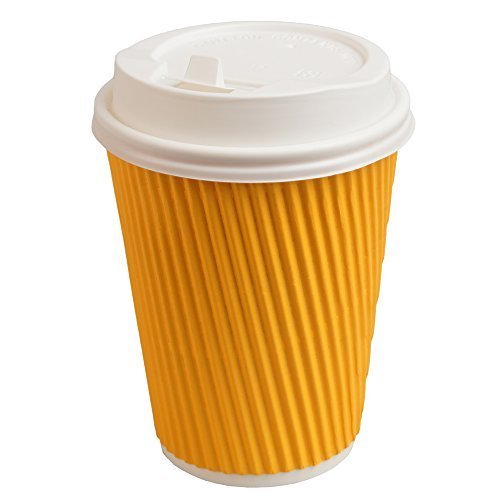
Label: paper